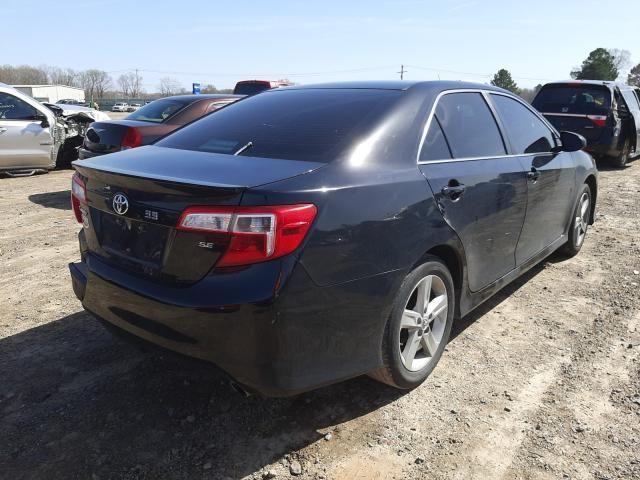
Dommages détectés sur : porte arrière droite, aile arrière droite, plaque d'immatriculation arrière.
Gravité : majeur